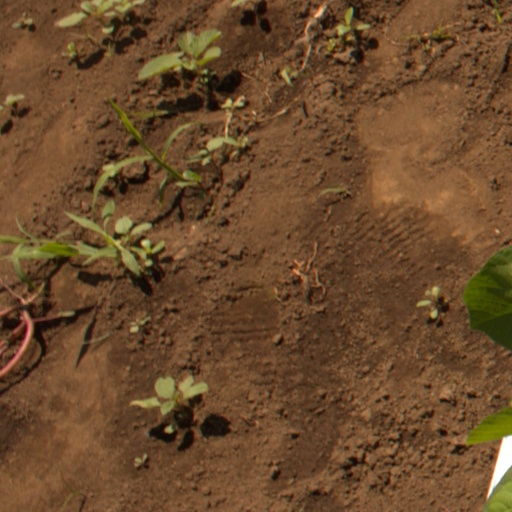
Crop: soybean